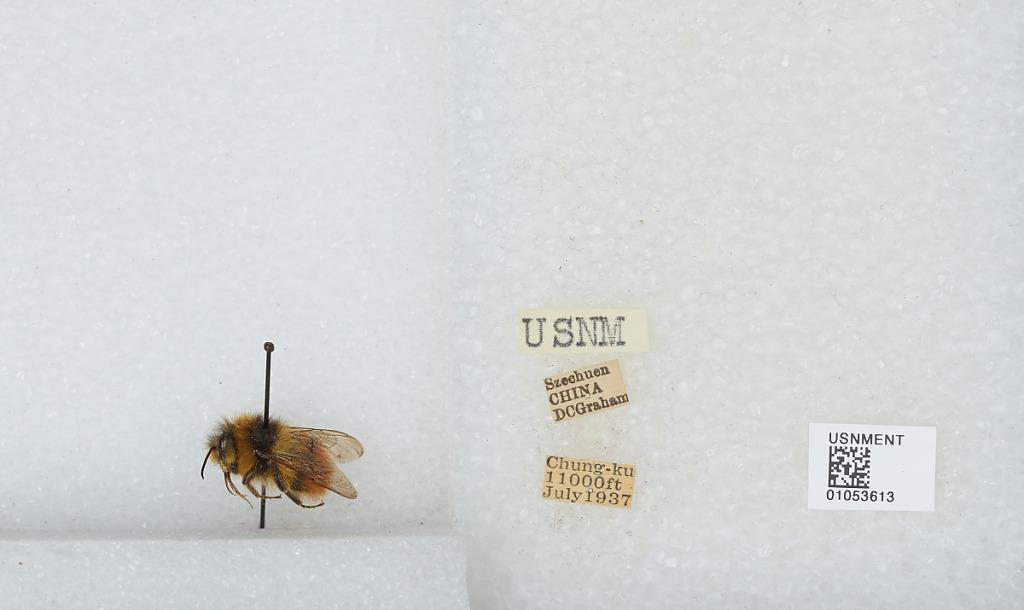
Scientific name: Bombus sp.
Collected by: D. Graham
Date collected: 1937-7-
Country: China
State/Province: Sichuan
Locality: Chung-ku